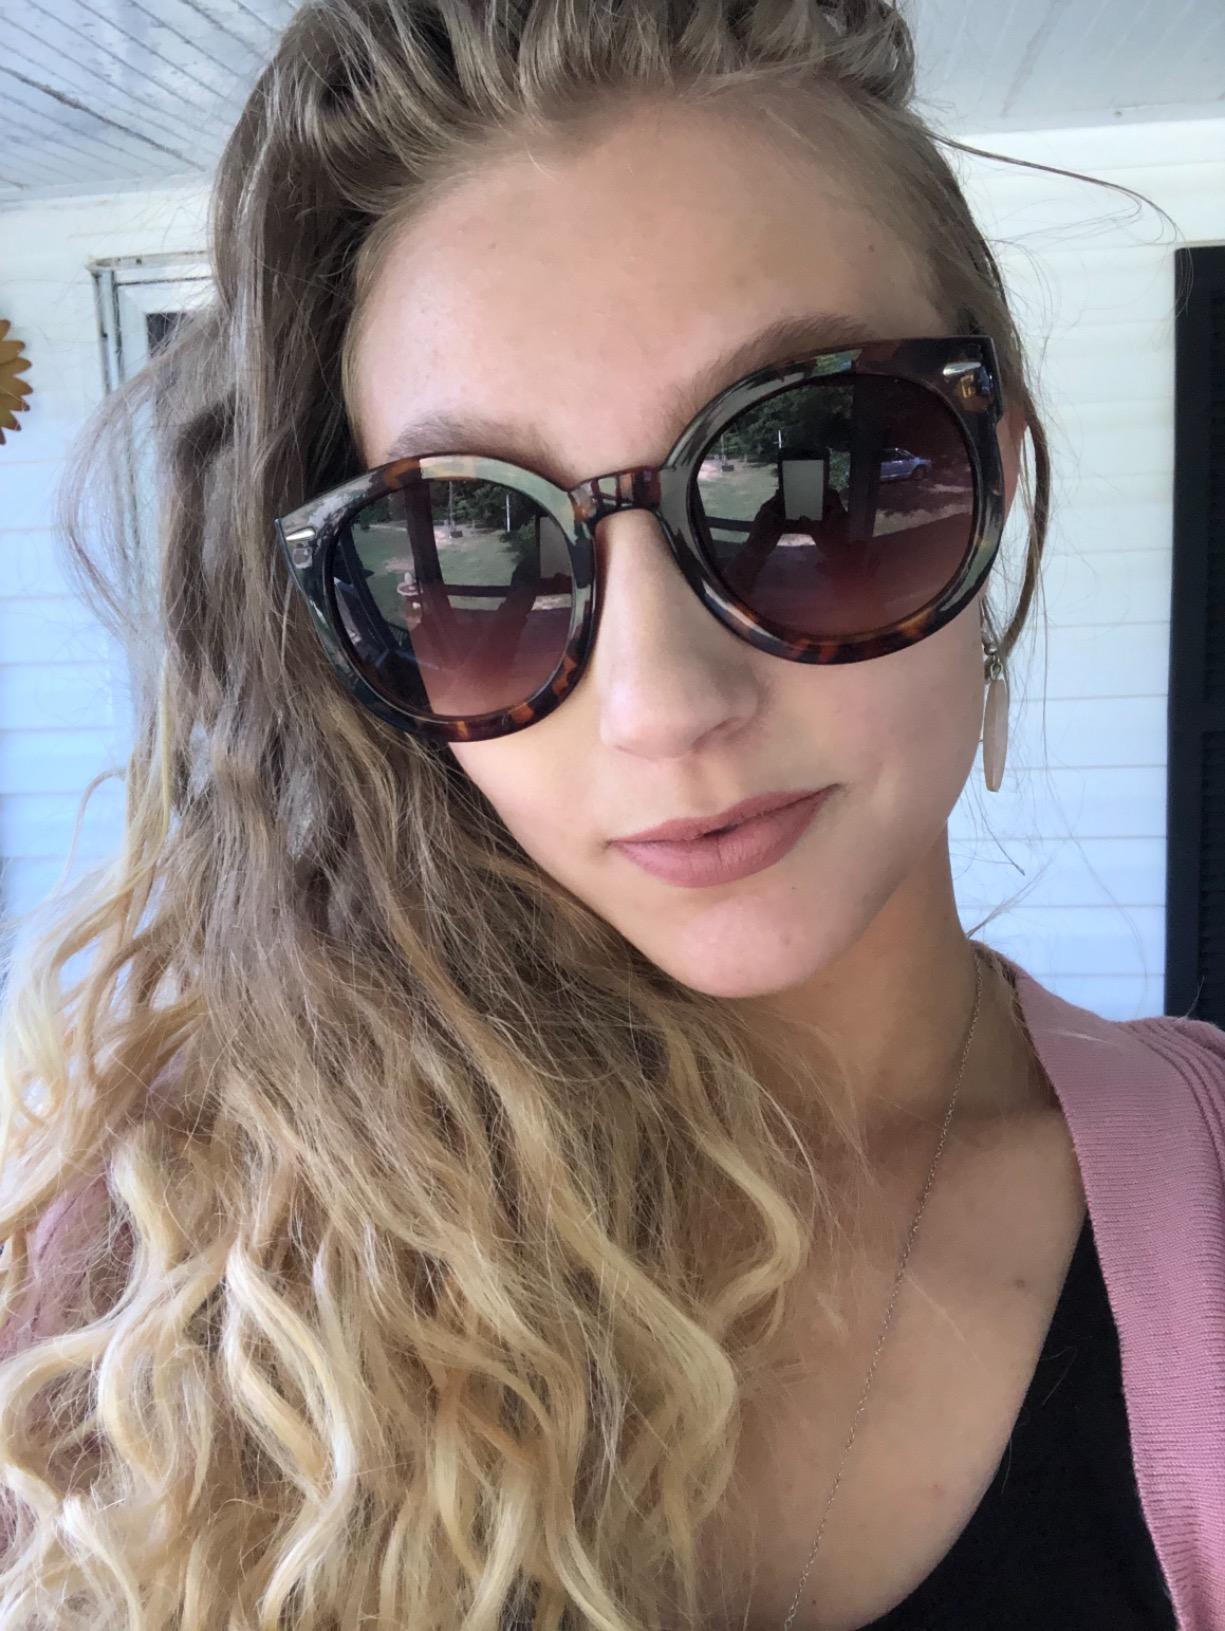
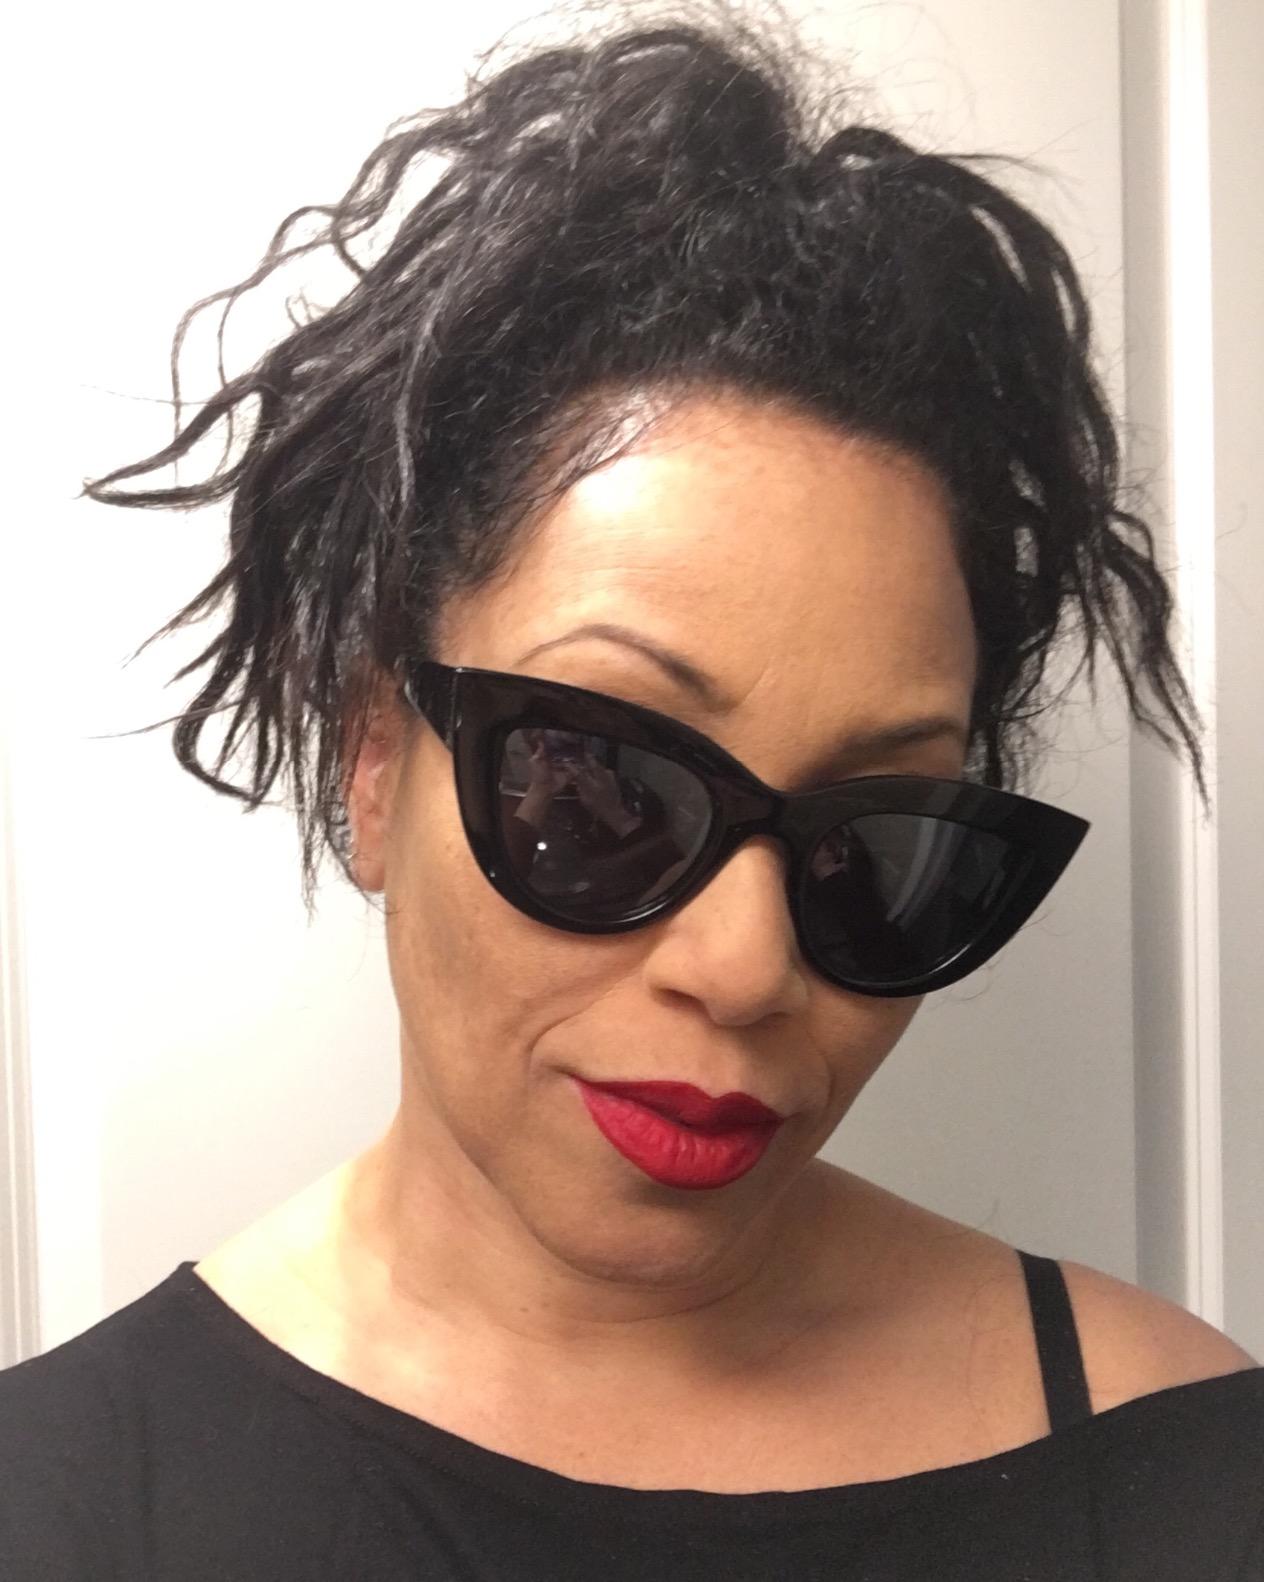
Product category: accessories_sunglasses
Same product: no